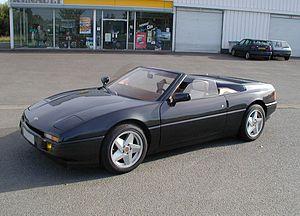
Les Venturi Transcup sont les cabriolets du constructeur automobile Venturi. Ils se caractérisent par un toit en dur en deux parties qui permet de convertir la voiture en coupé, targa ou cabriolet. Ces deux parties se rangent sous le capot avant. Cinq motorisations sont proposées: de 160 à 260 chevaux.